Arrows Grand Prix International

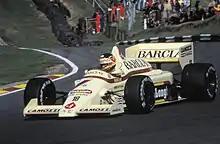
Thierry Boutsen during practice for the 1985 European Grand Prix

Patrese scored points in the team's third race, the US West Grand Prix at Long Beach. He was on course for victory in South Africa, but an engine failure in the closing stages of the race robbed him of the win. A second-place finish in Sweden behind Niki Lauda and the infamous fan car was a highlight for the Italian. In September 1978, in the Italian Grand Prix at Monza, Patrese was involved in an accident which eventually claimed the life of Ronnie Peterson. Patrese was accused of causing the accident and then subsequently banned from racing at the following event (the United States Grand Prix) by his fellow drivers. Patrese was later exonerated of all charges.